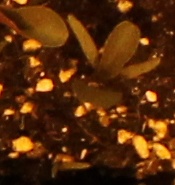
Label: Redroot Pigweed